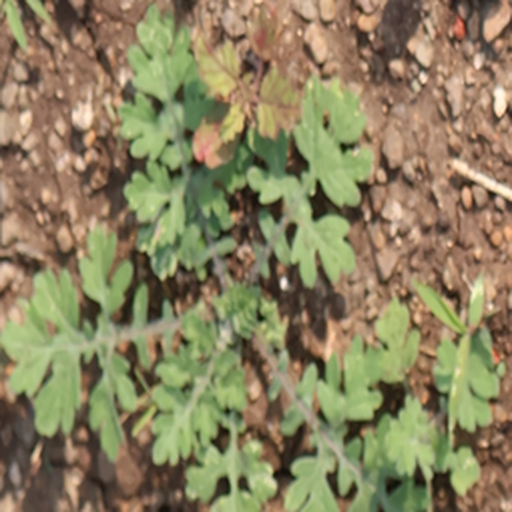
Weed species: Gajar_gavat_(Parthenium hysterophorus)